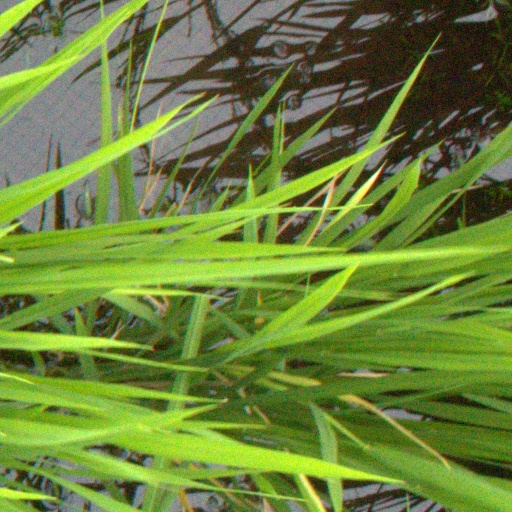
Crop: rice